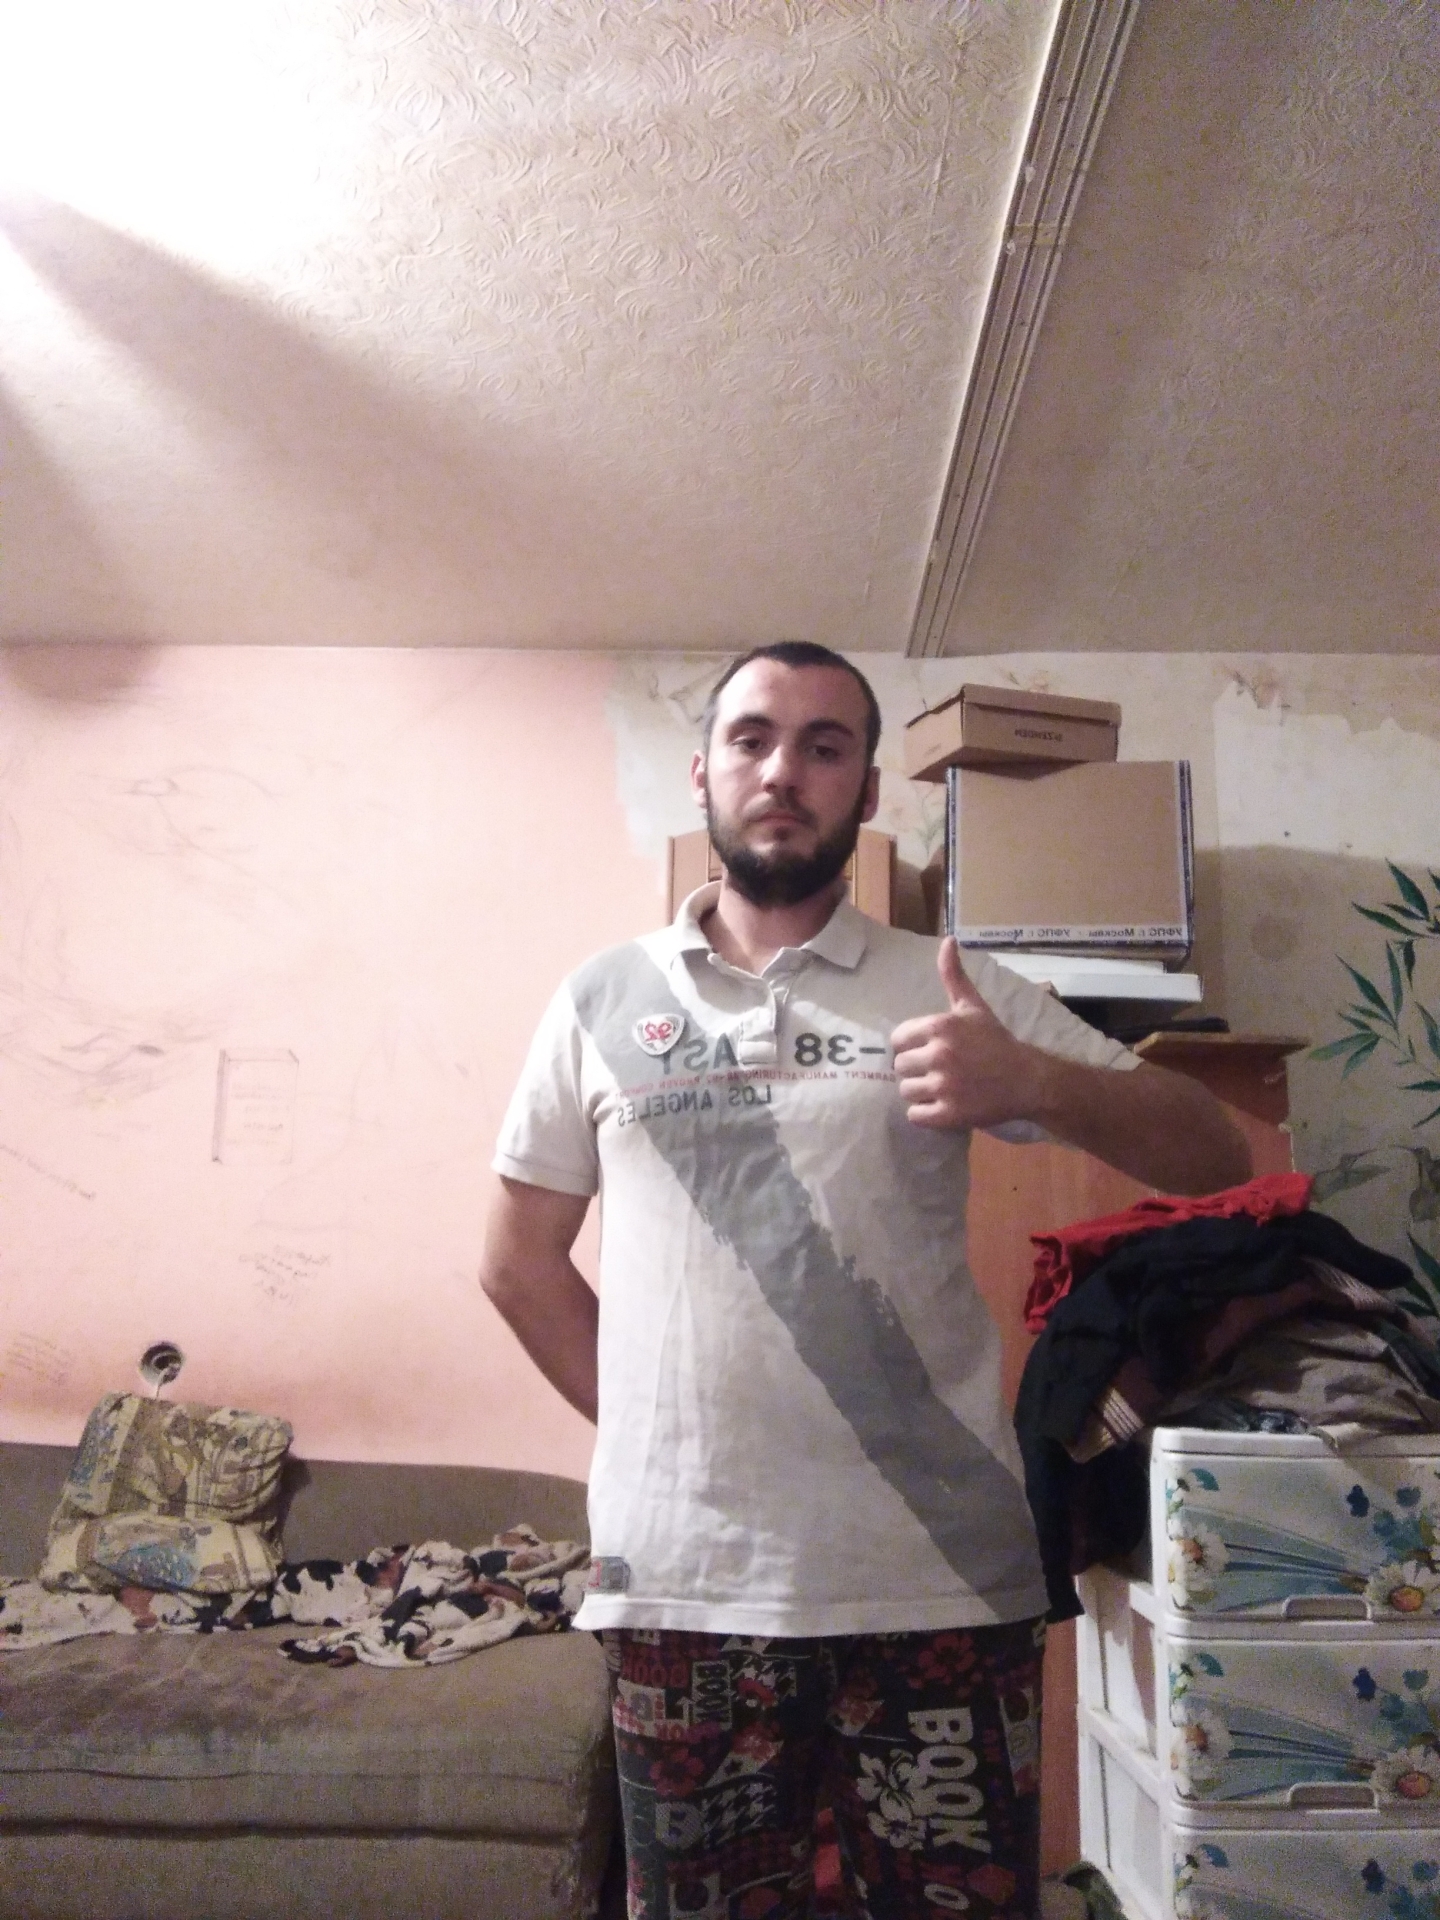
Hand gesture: like